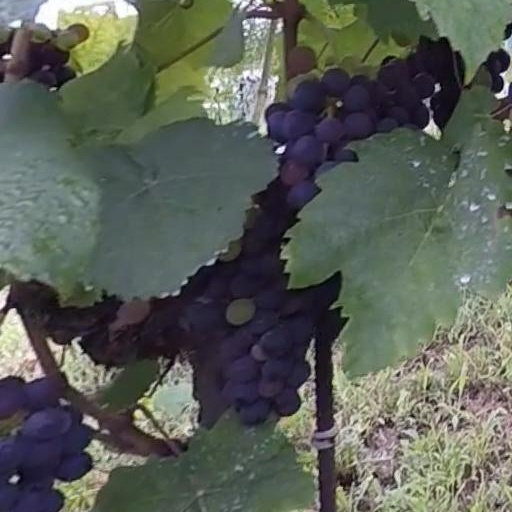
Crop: grape